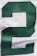
Number: 2